Impenitent thief

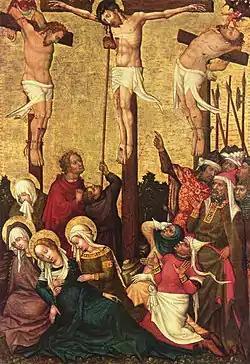
"Crucifixion" by Hans von Tübingen showing the Penitent Thief on Christ's right (the left of the picture), and Gestas the Impenitent Thief on Christ's left with a devil. Depictions of the crucifixion of Jesus often show Jesus's head inclined to his right, showing his acceptance of the Good Thief.

The impenitent thief is a man described in the New Testament account of the Crucifixion of Jesus. In the Gospel narrative, two bandits are crucified alongside Jesus. In the first two Gospels (Matthew and Mark), they both join the crowd in mocking him. In the version of the Gospel of Luke, however, one taunts Jesus about not saving himself and them, and the other (known as the penitent thief) asks for mercy.